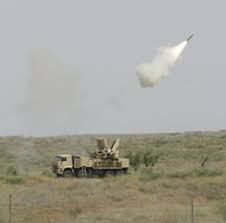
Label: Air Defense